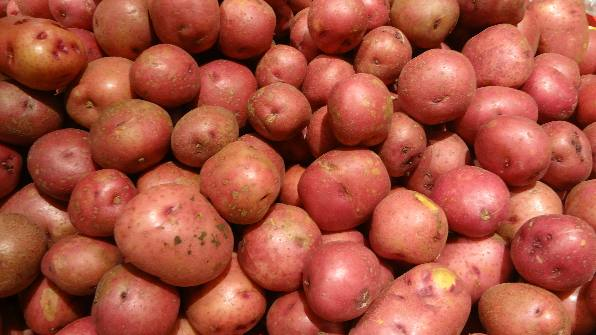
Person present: No